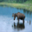
Label: deer